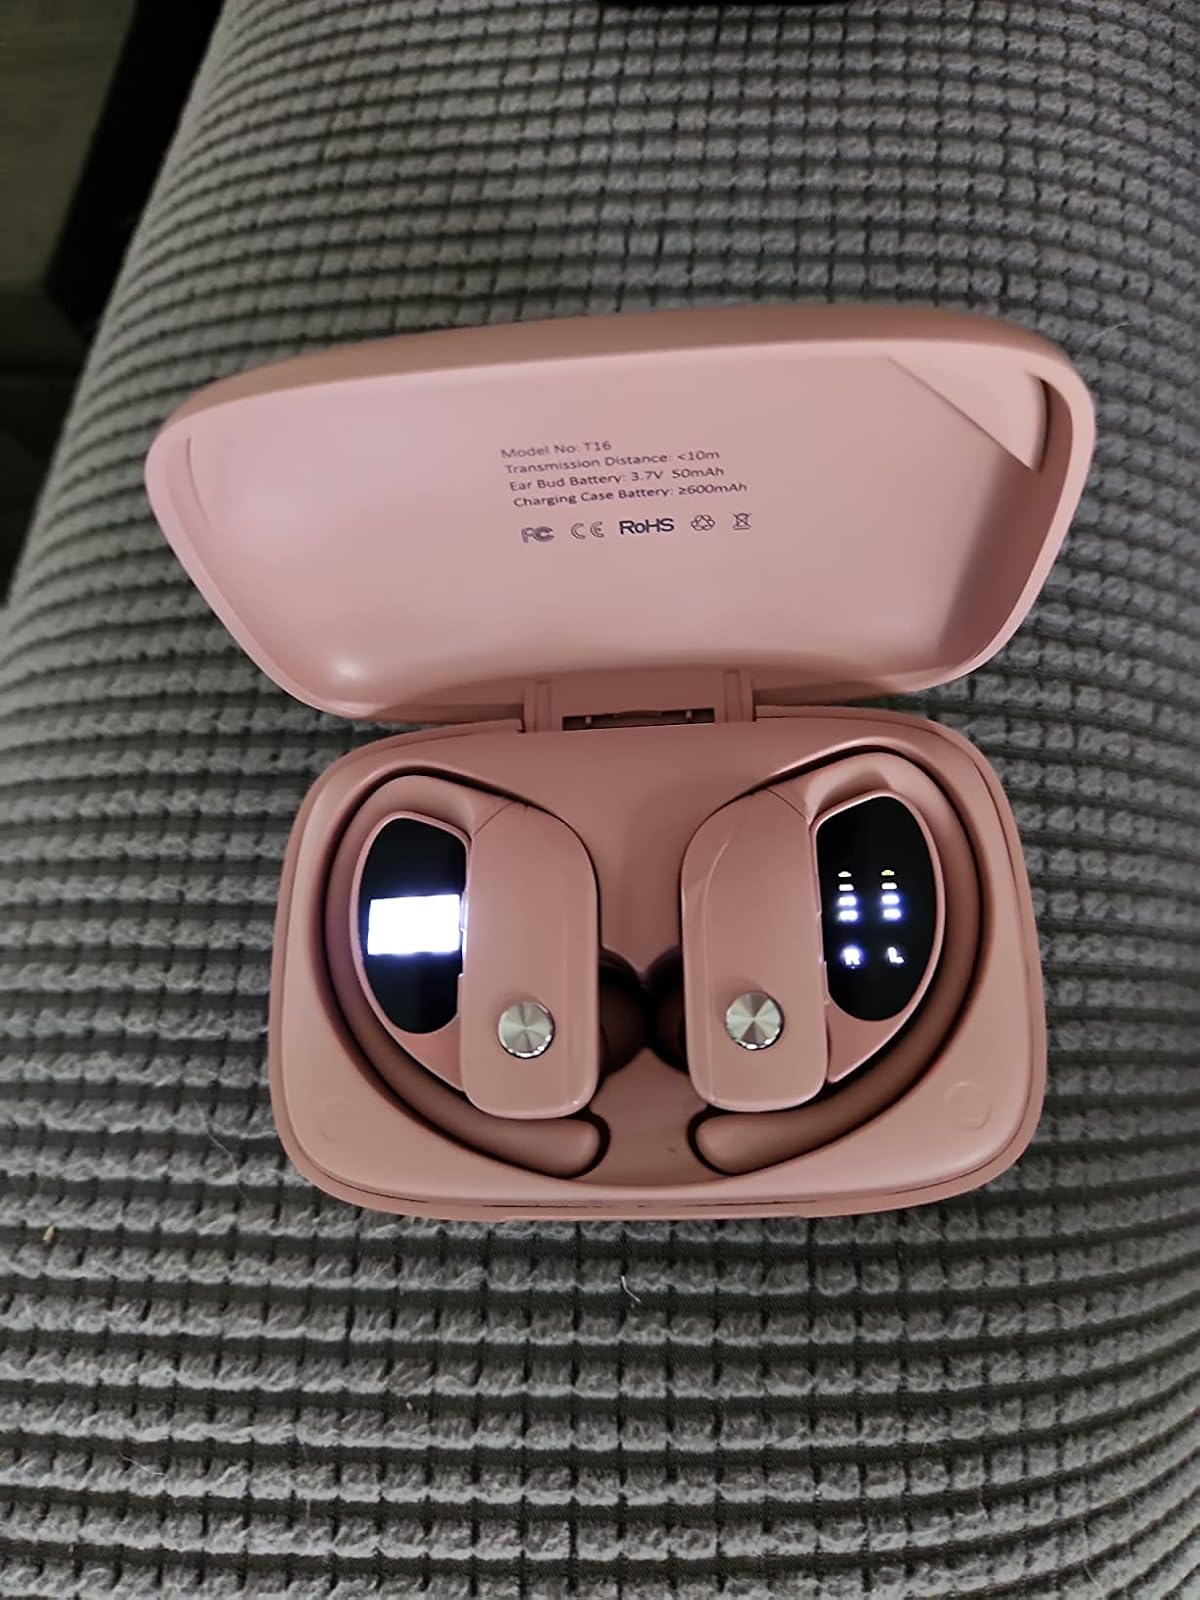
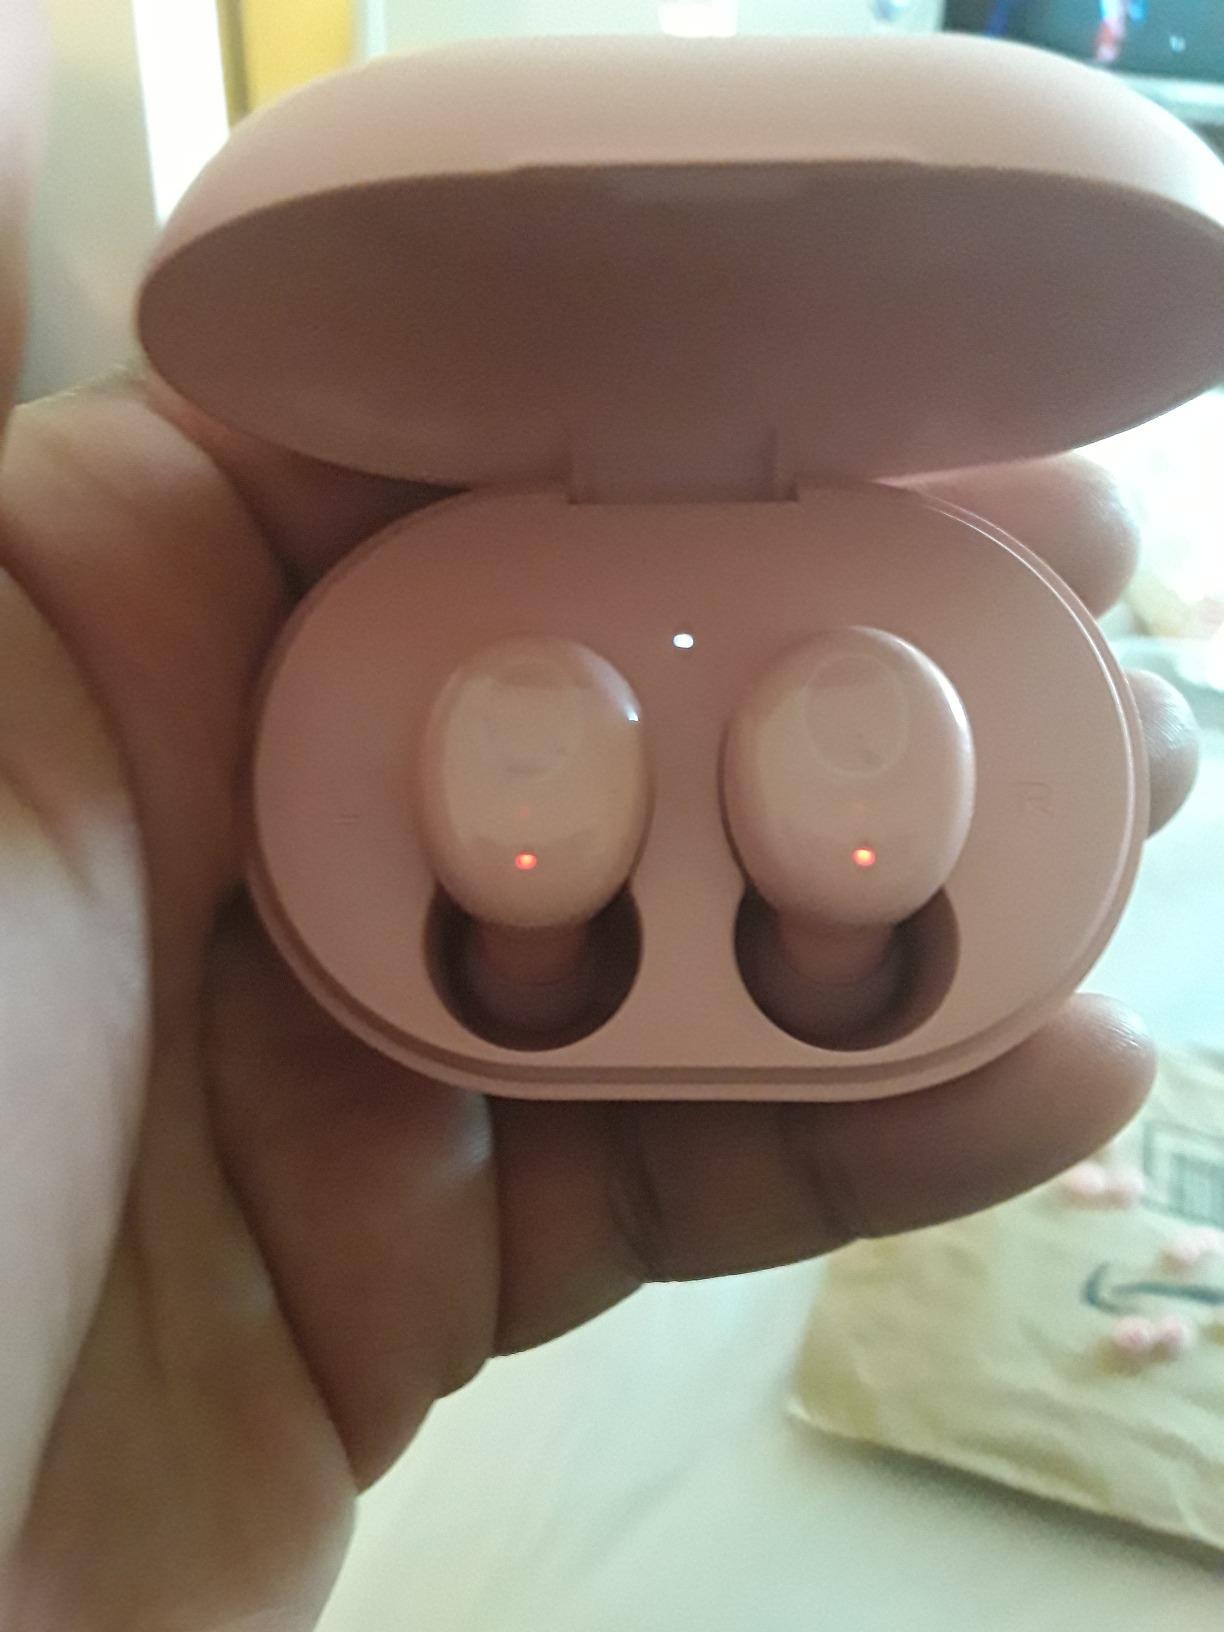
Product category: earbuds
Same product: no